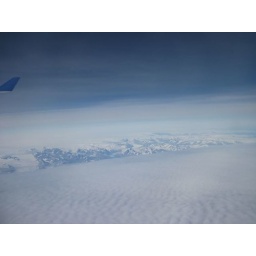
With cloud deck over the ocean